Defense industry of Turkey

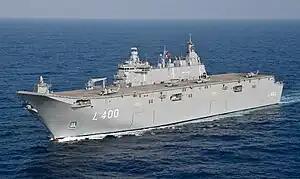
TCG "Anadolu" (L-400) amphibious assault ship (LHD and V/STOL aircraft carrier) in the Mediterranean Sea.

The defense industry of Turkey has a long history, dated from the Ottoman Empire, and has changed several times during the Republic period. The Turkish defense industry has achieved significant growth with state support in line with the independence decision taken in the defense industry in 1974. The Turkish defense industry has gained great field experience with the operations of the Turkish Armed Forces in Iraq, Syria and Libya. This situation has attracted the attention of many countries, especially in Europe, and has led to cooperation with Turkey in the fields of defense and industry. Today, Türkiye produces thousands of products in dozens of different areas, from infantry rifles to fifth-generation fighter jets.As of 2024, Türkiye will meet more than 70 percent of its defense industry needs with domestic production. By 2025, Turkey's defense industry needs will have exceeded 80 percent of domestic needs and R&D spending will reach $3 billion annually. In 2024, there were 3,500 defense industry companies working on more than 1,100 projects in the country. In 2024, the Turkish defense industry's exports abroad exceeded $7 billion for the first time in history.